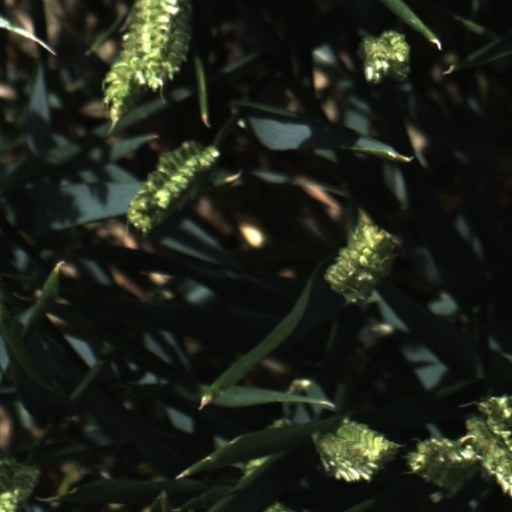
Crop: wheat